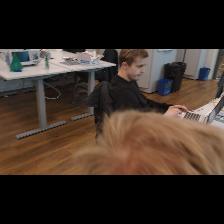
Label: Human